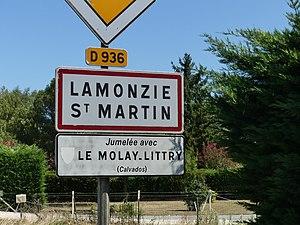
Panneau de jumelage de Lamonzie-Saint-Martin, Dordogne, France.
Lamonzie-Saint-Martin est une commune française située dans le département de la Dordogne, en région Nouvelle-Aquitaine.